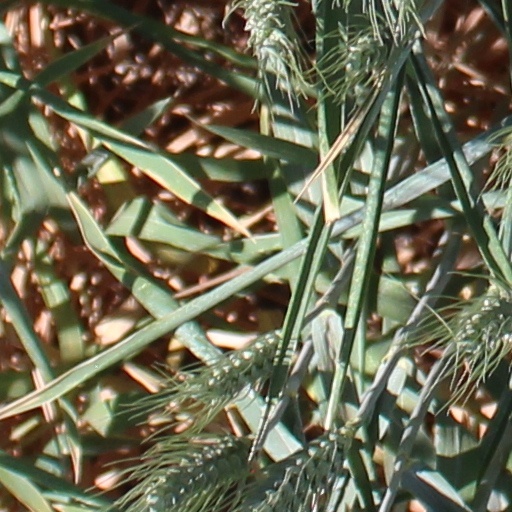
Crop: wheat